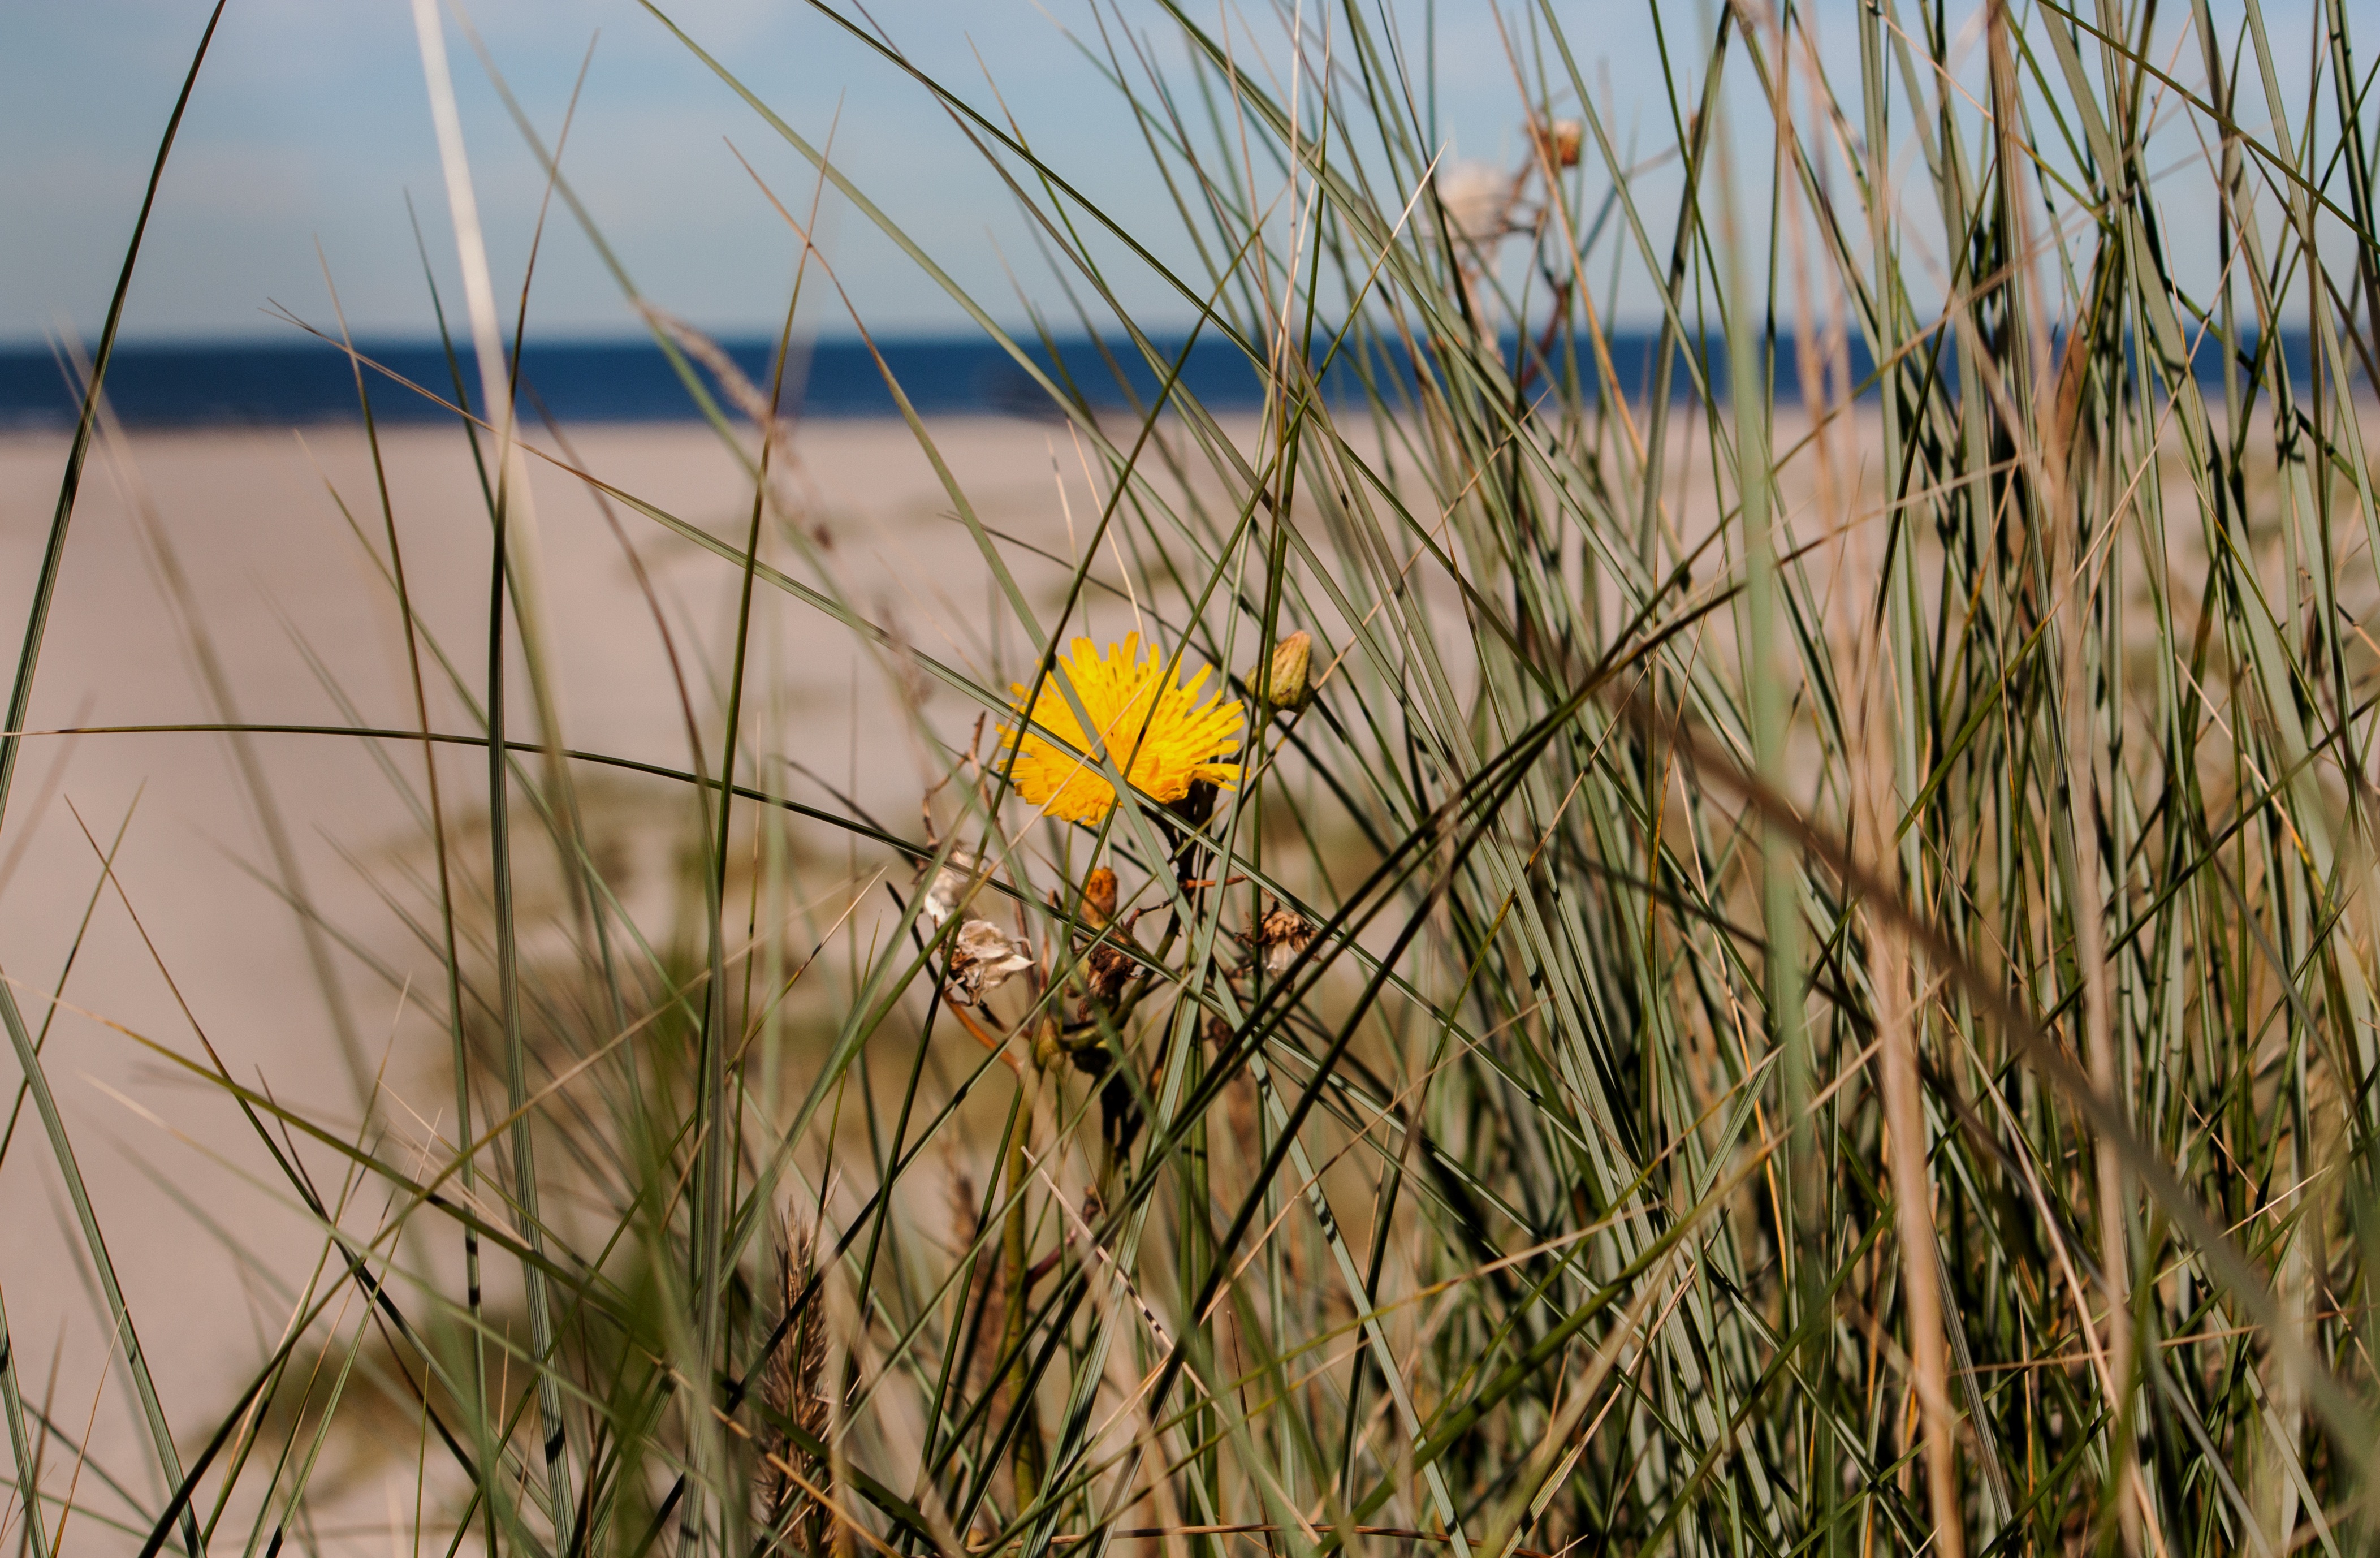
beach, sea, nature, grass, branch, plant, sky, field, meadow, prairie, leaf, dune, flower, island, botany, flora, wildflower, wetland, habitat, sea view, north sea, ecosystem, recovery, east frisia, flowering plant, langeoog, beach walk, bright blue sky, grass family, land plant, phragmites, dune hike